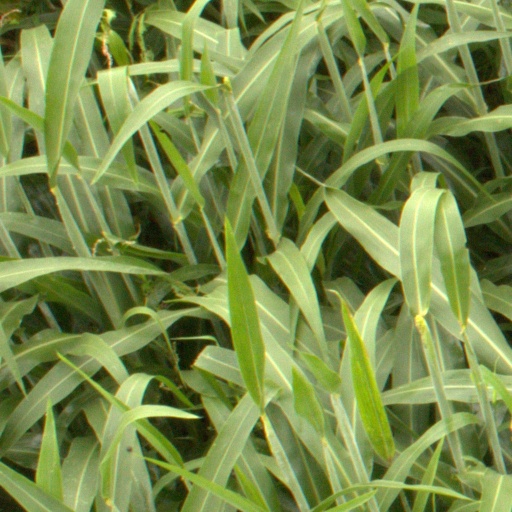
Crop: sorghum